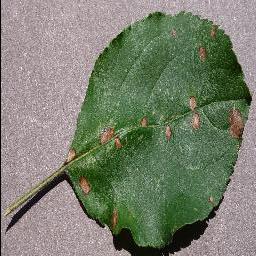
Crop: apple
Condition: black_rot